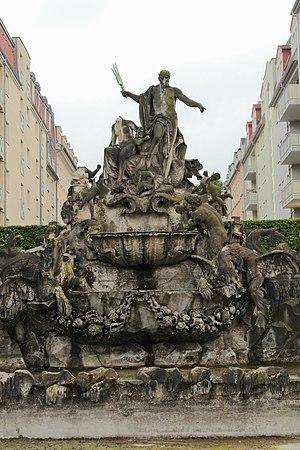
Le palais Brühl-Marcolini est un édifice de Friedrichstadt qui fait aujourd'hui partie de la municipalité de Dresde sur la rive gauche de l'Elbe. Il est construit par Johann Christoph von Naumann en 1719 pour la princesse de Teschen, maîtresse d'Auguste le Fort. Il ne doit pas être confondu avec l'ancien palais Brühl de Dresde, aujourd'hui disparu.